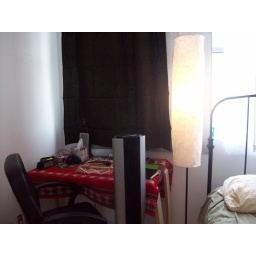
my desk in front of the window. - brown linen curtains with grey silk behind